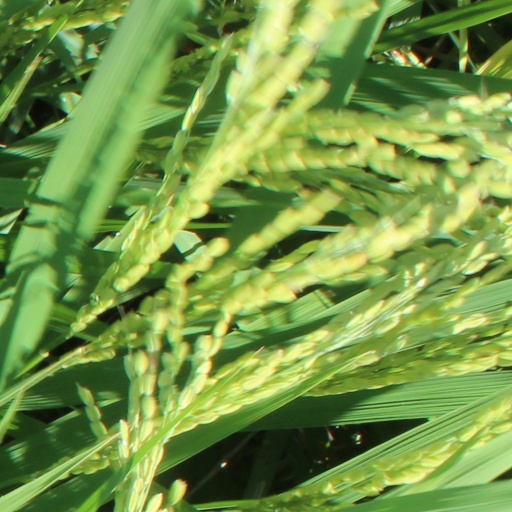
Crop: rice